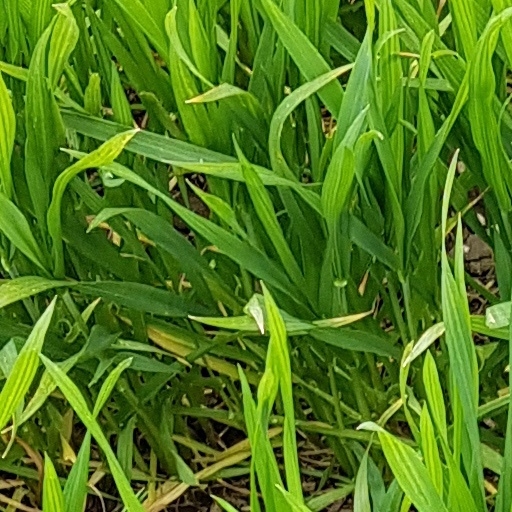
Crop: wheat